Historic Santa Fe Foundation

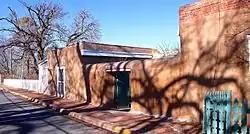
Offices in El Zaguan, Santa Fe

The well-known Garden at El Zaguan is a planted space along Canyon Road, maintained in partnership with Santa Fe Master Gardeners. The garden has flowers in bloom throughout the warmer months and is open to the public.